EdCamp Ukraine

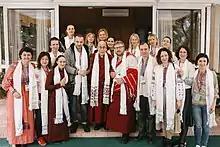
EdCamp Ukraine team meeting with Dalai Lama XIV (2019)

An EdTrip in 2019 visited Dharmsala, India. There, 16 participants were invited to meet with the Dalai Lama. He introduced the concept of Social Emotional Ethical Learning (SEE Learning), created by the Emory University in the US. The program is aimed at learning basic human skills such as resilience, empathy, and concentration. That same year, the EdCamp Ukraine team was invited to an official SEE Learning presentation in New Delhi.